Marko Ramljak

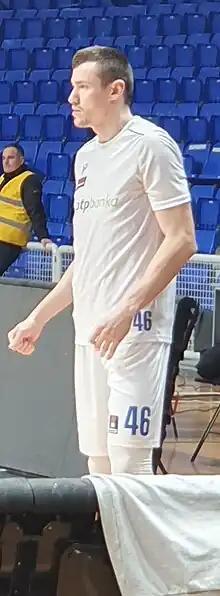
Ramljak in 2023

Marko Ramljak (born March 14, 1993) is a Croatian professional basketball player, currently playing for Zadar of the Croatian League. Standing at , he can play both shooting guard and small forward positions.